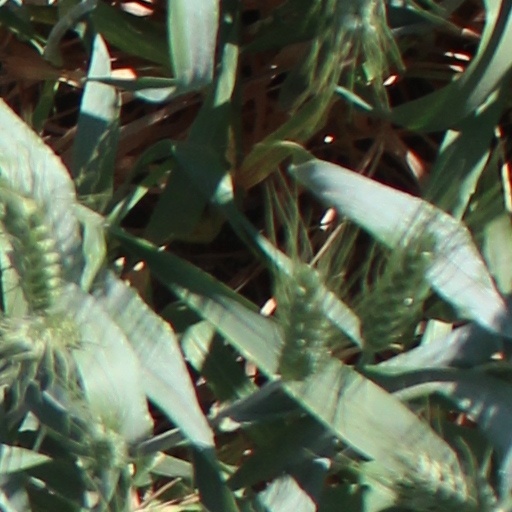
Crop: wheat